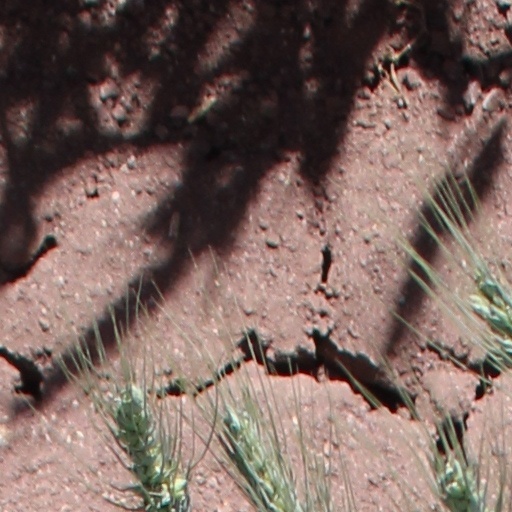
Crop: wheat